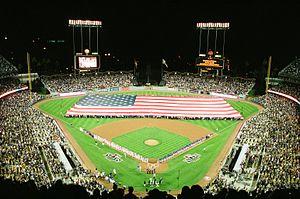
Les Séries de divisions de la Ligue nationale de baseball sont la première ronde de séries éliminatoires dans les Ligues majeures de baseball, devant mener à la Série de championnat de la Ligue nationale de baseball puis à la Série mondiale. Les Séries de divisions sont constituées de deux séries trois de cinq, opposant les champions des trois divisions de la Ligue nationale de baseball ainsi qu'une équipe qualifiée comme meilleure deuxième.
Les Séries de divisions de la Ligue nationale de baseball sont disputées annuellement en octobre dans la Ligue nationale de baseball.